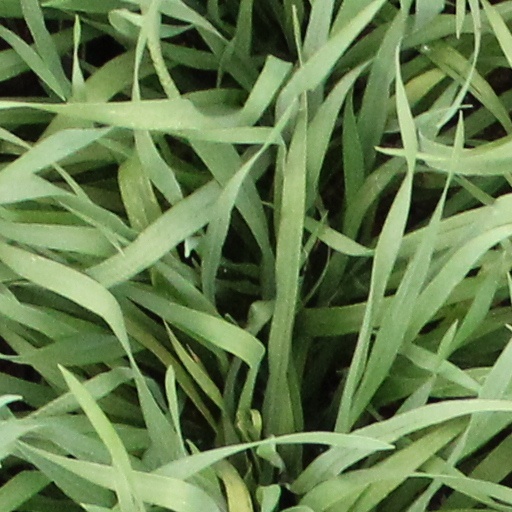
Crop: wheat